Nihal Bhareti

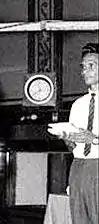
Radio Ceylon announcer Nihal Bhareti in a studio in the 1960s

Nihal Bhareti was a radio announcer with the Sri Lanka Broadcasting Corporation in Colombo. He joined Radio Ceylon in the 1960s.